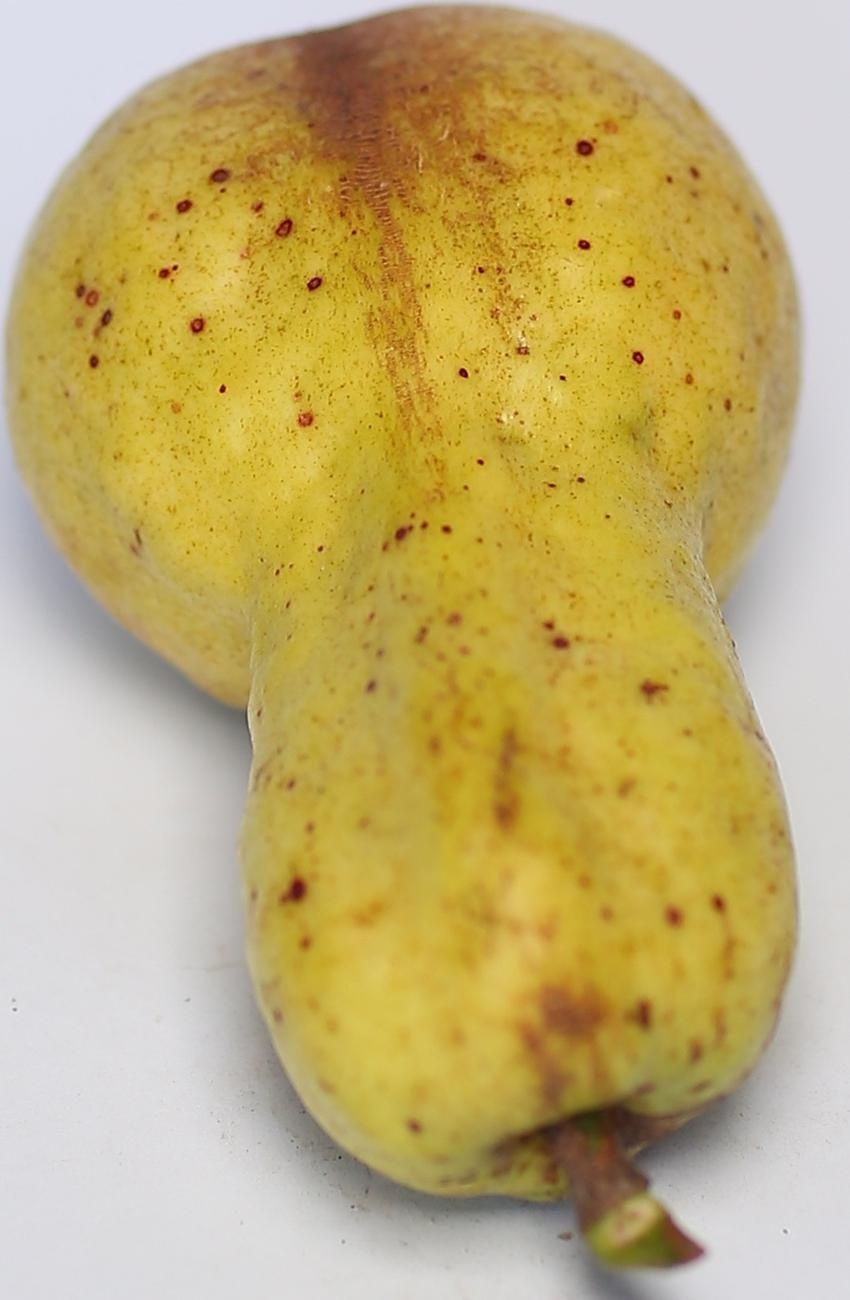
Maturity: ripe
Variety: local-sindhi